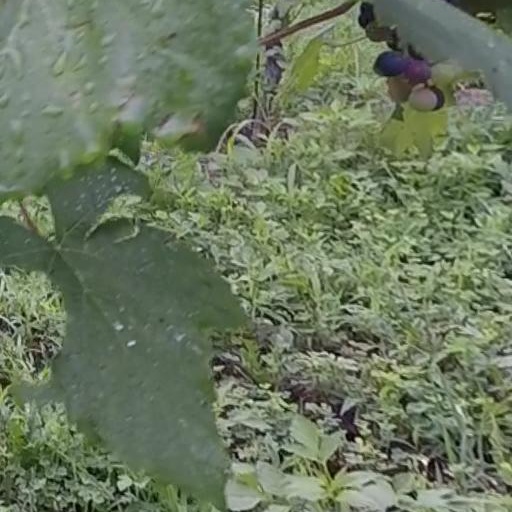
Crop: grape